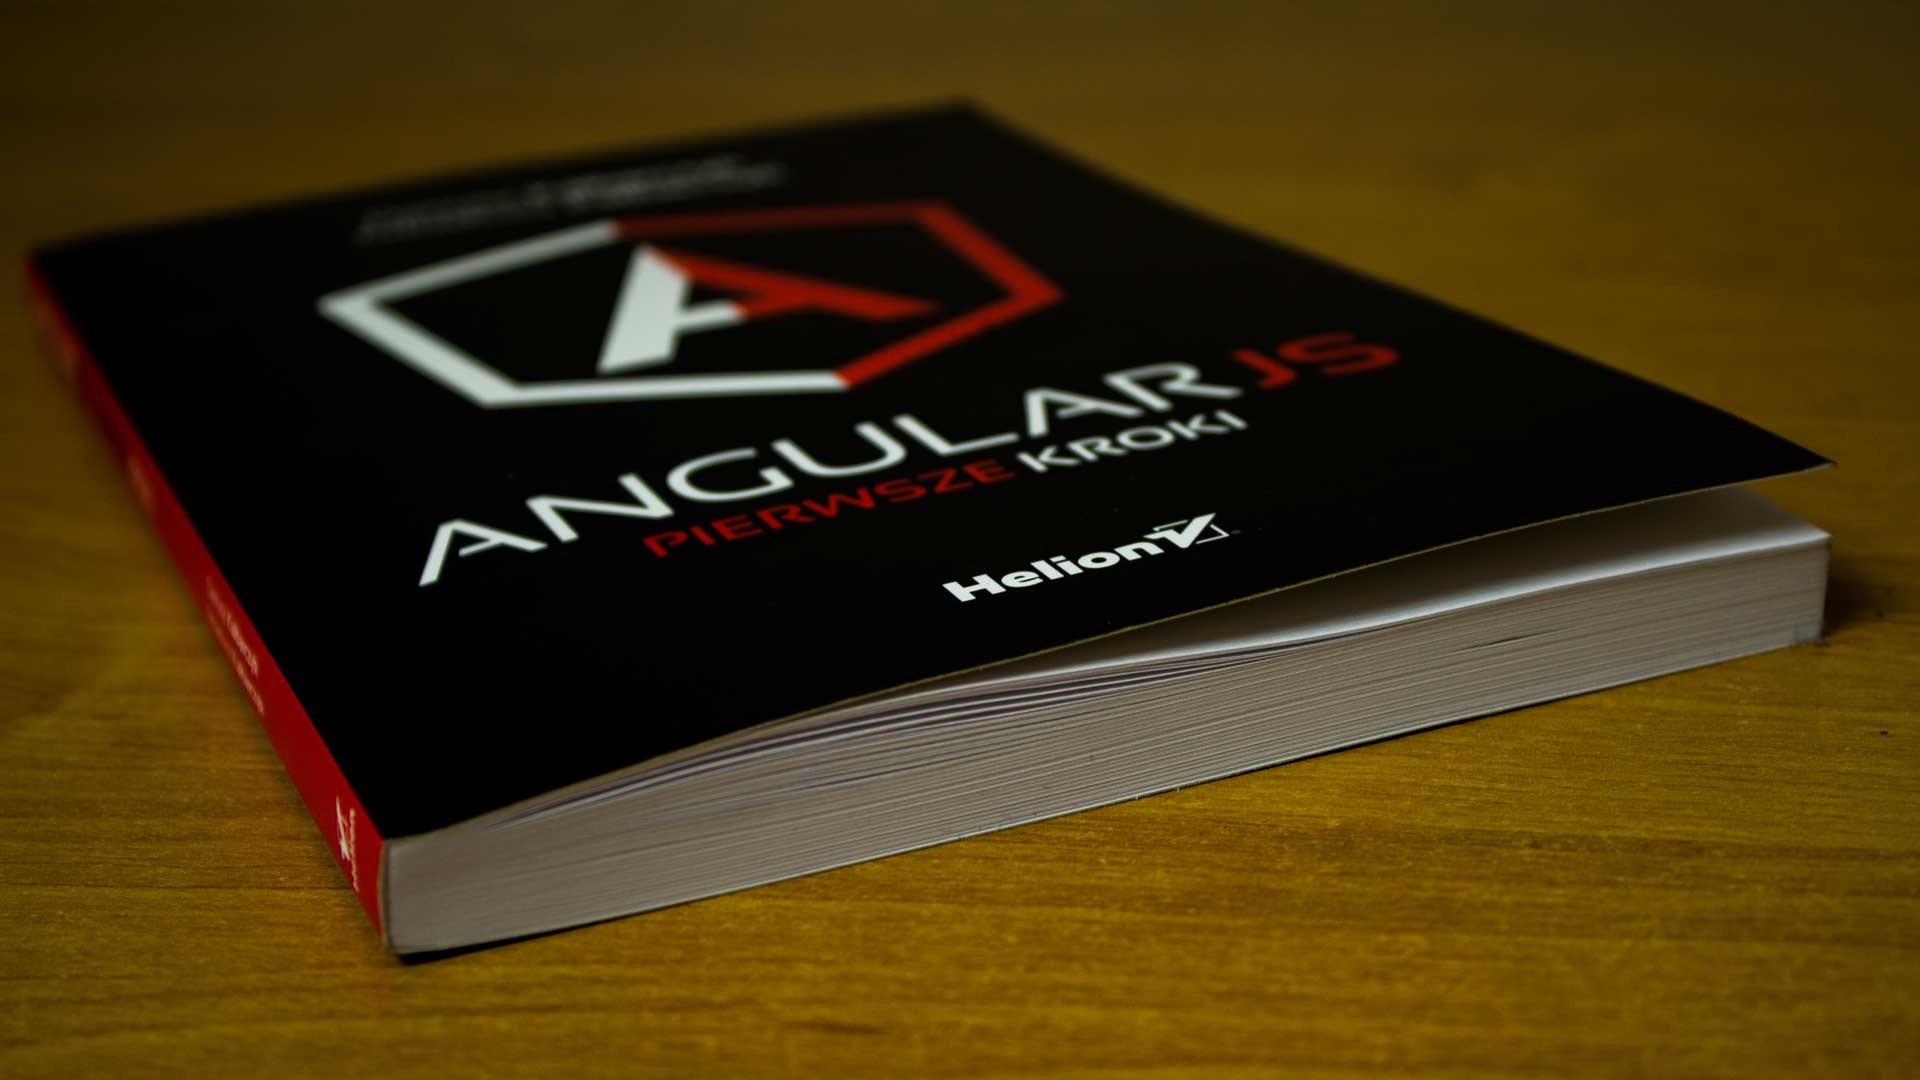
book, gadget, brand, science, it, angular js